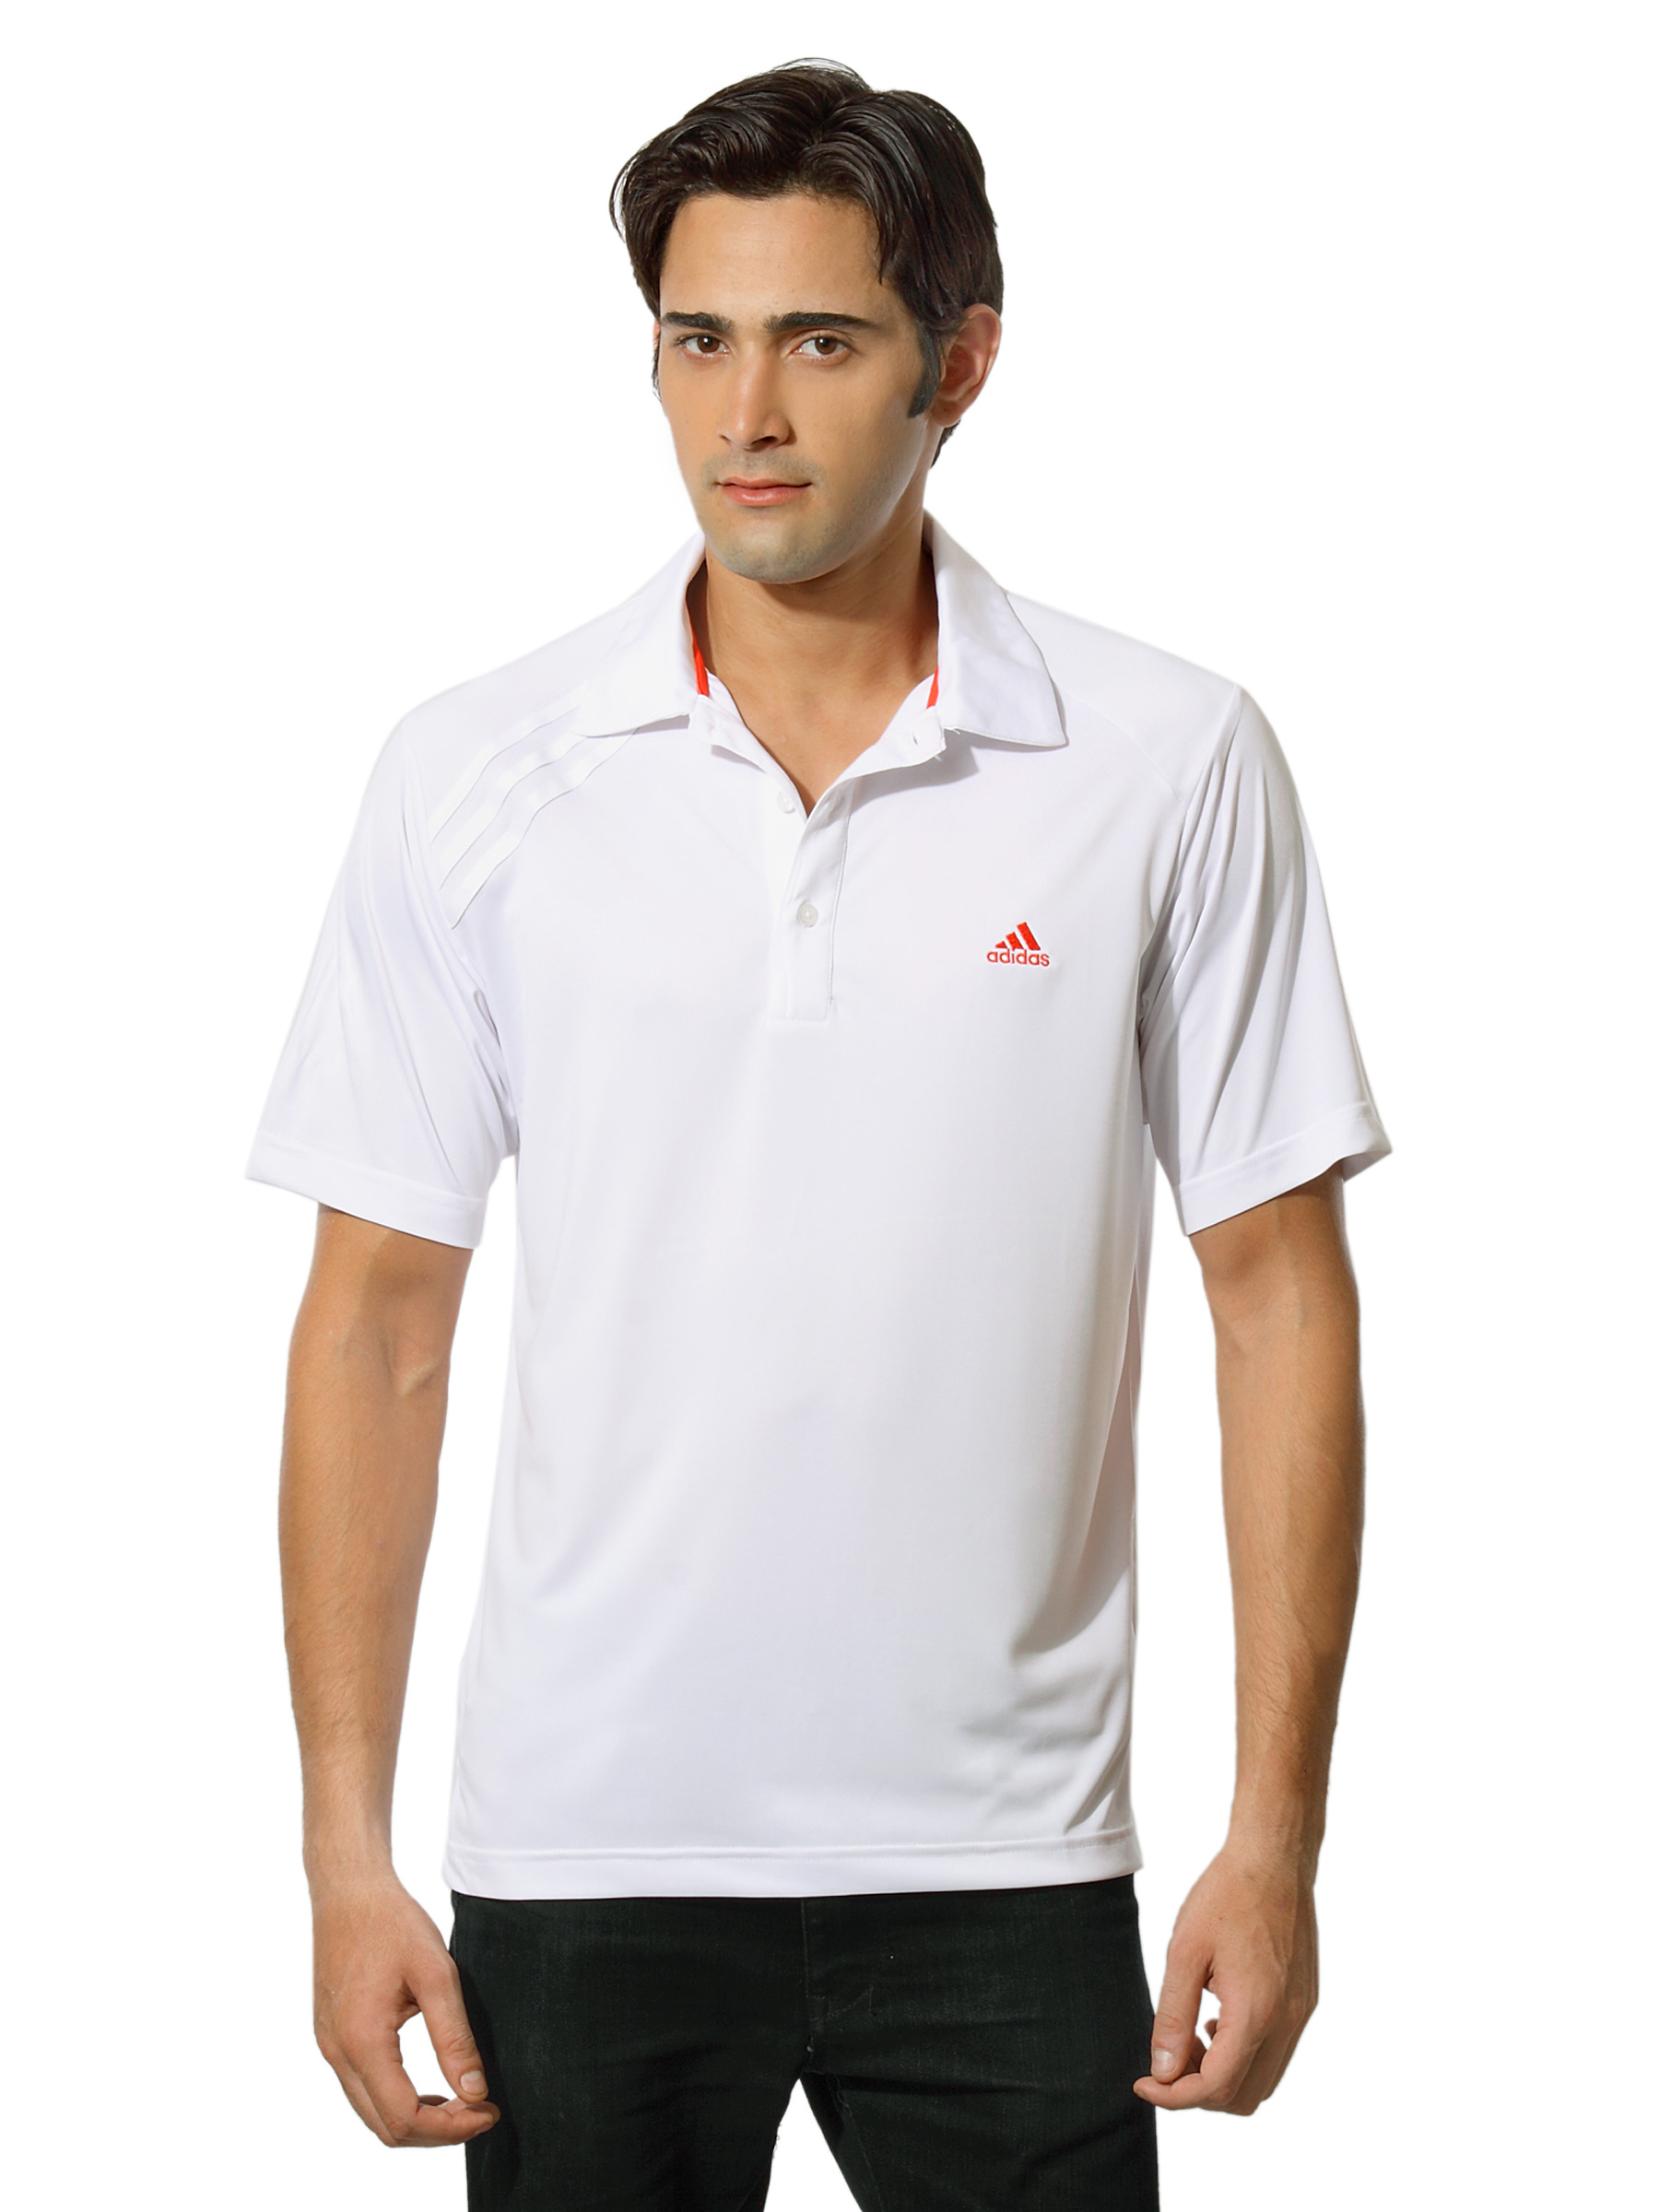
ADIDAS Men Polo White T-shirt
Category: Apparel / Topwear / Tshirts
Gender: Men
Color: White
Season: Summer 2012
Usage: Casual